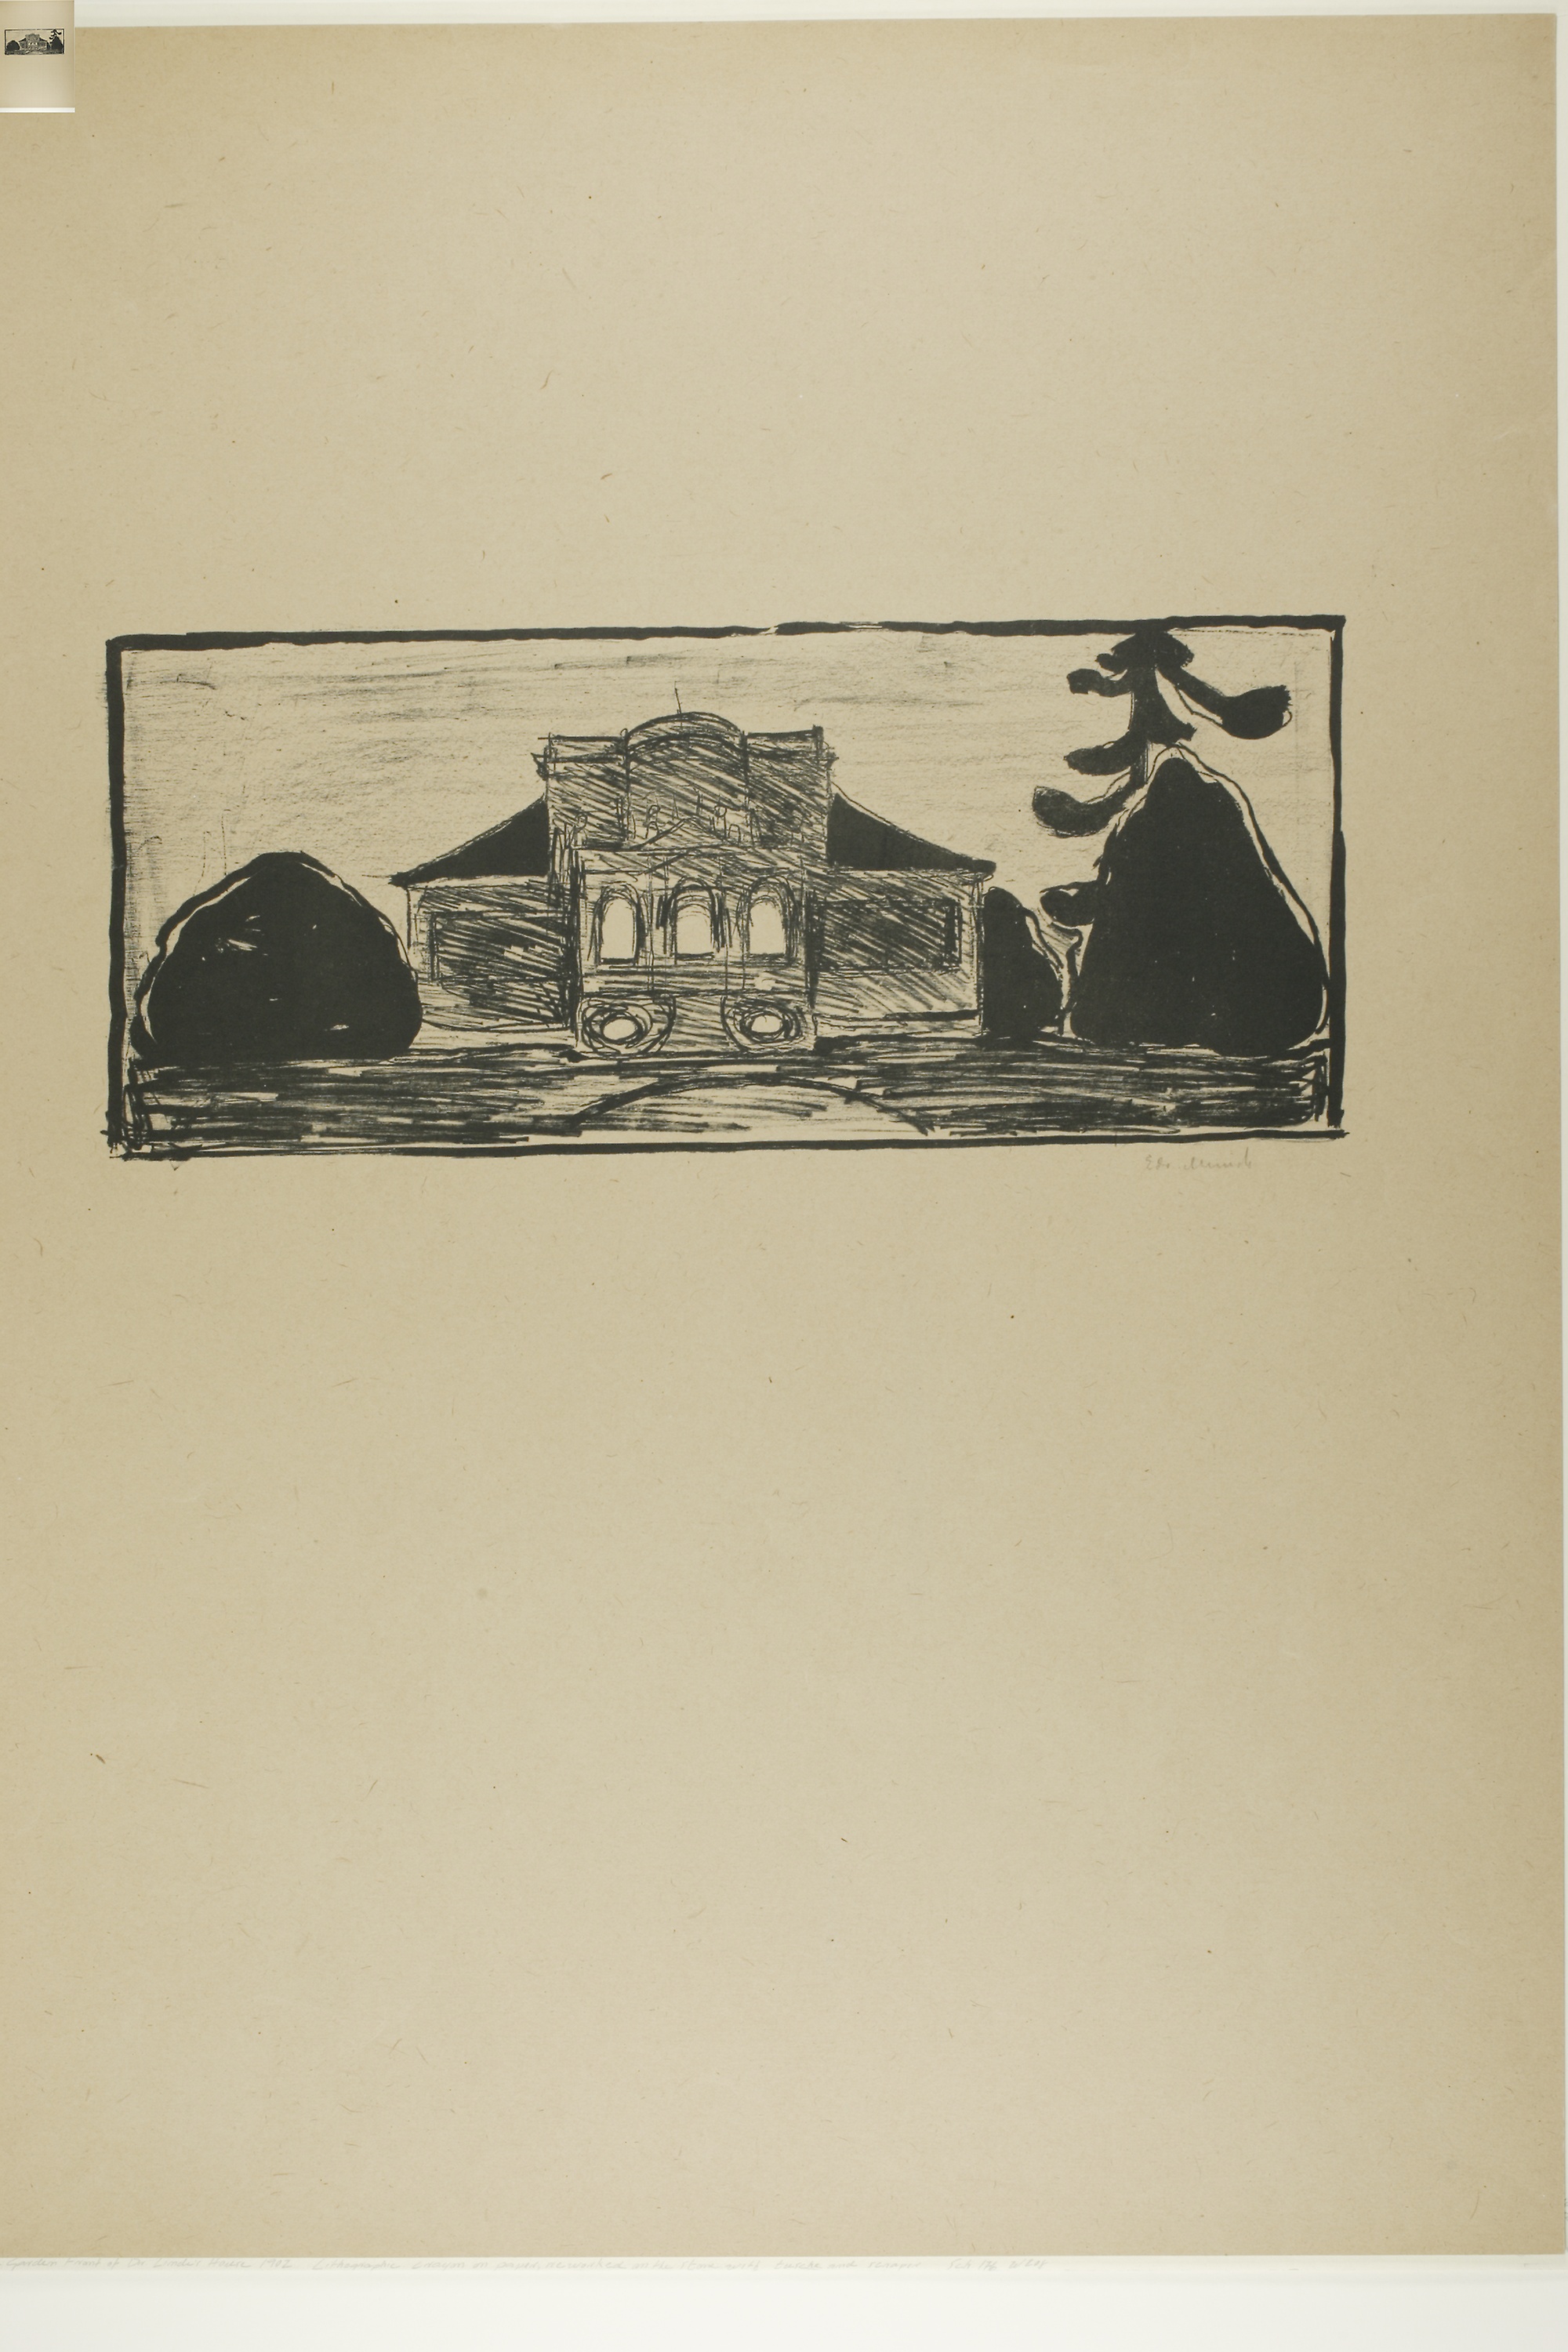
art, picture frame, font, artwork, visual arts, modern art, drawing, printmaking, illustration